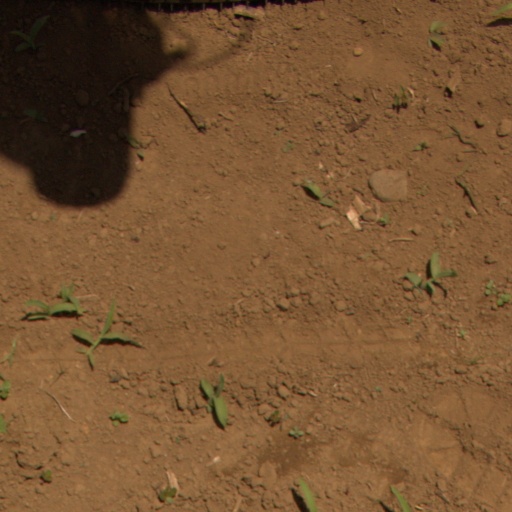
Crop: Jerusalem artichoke